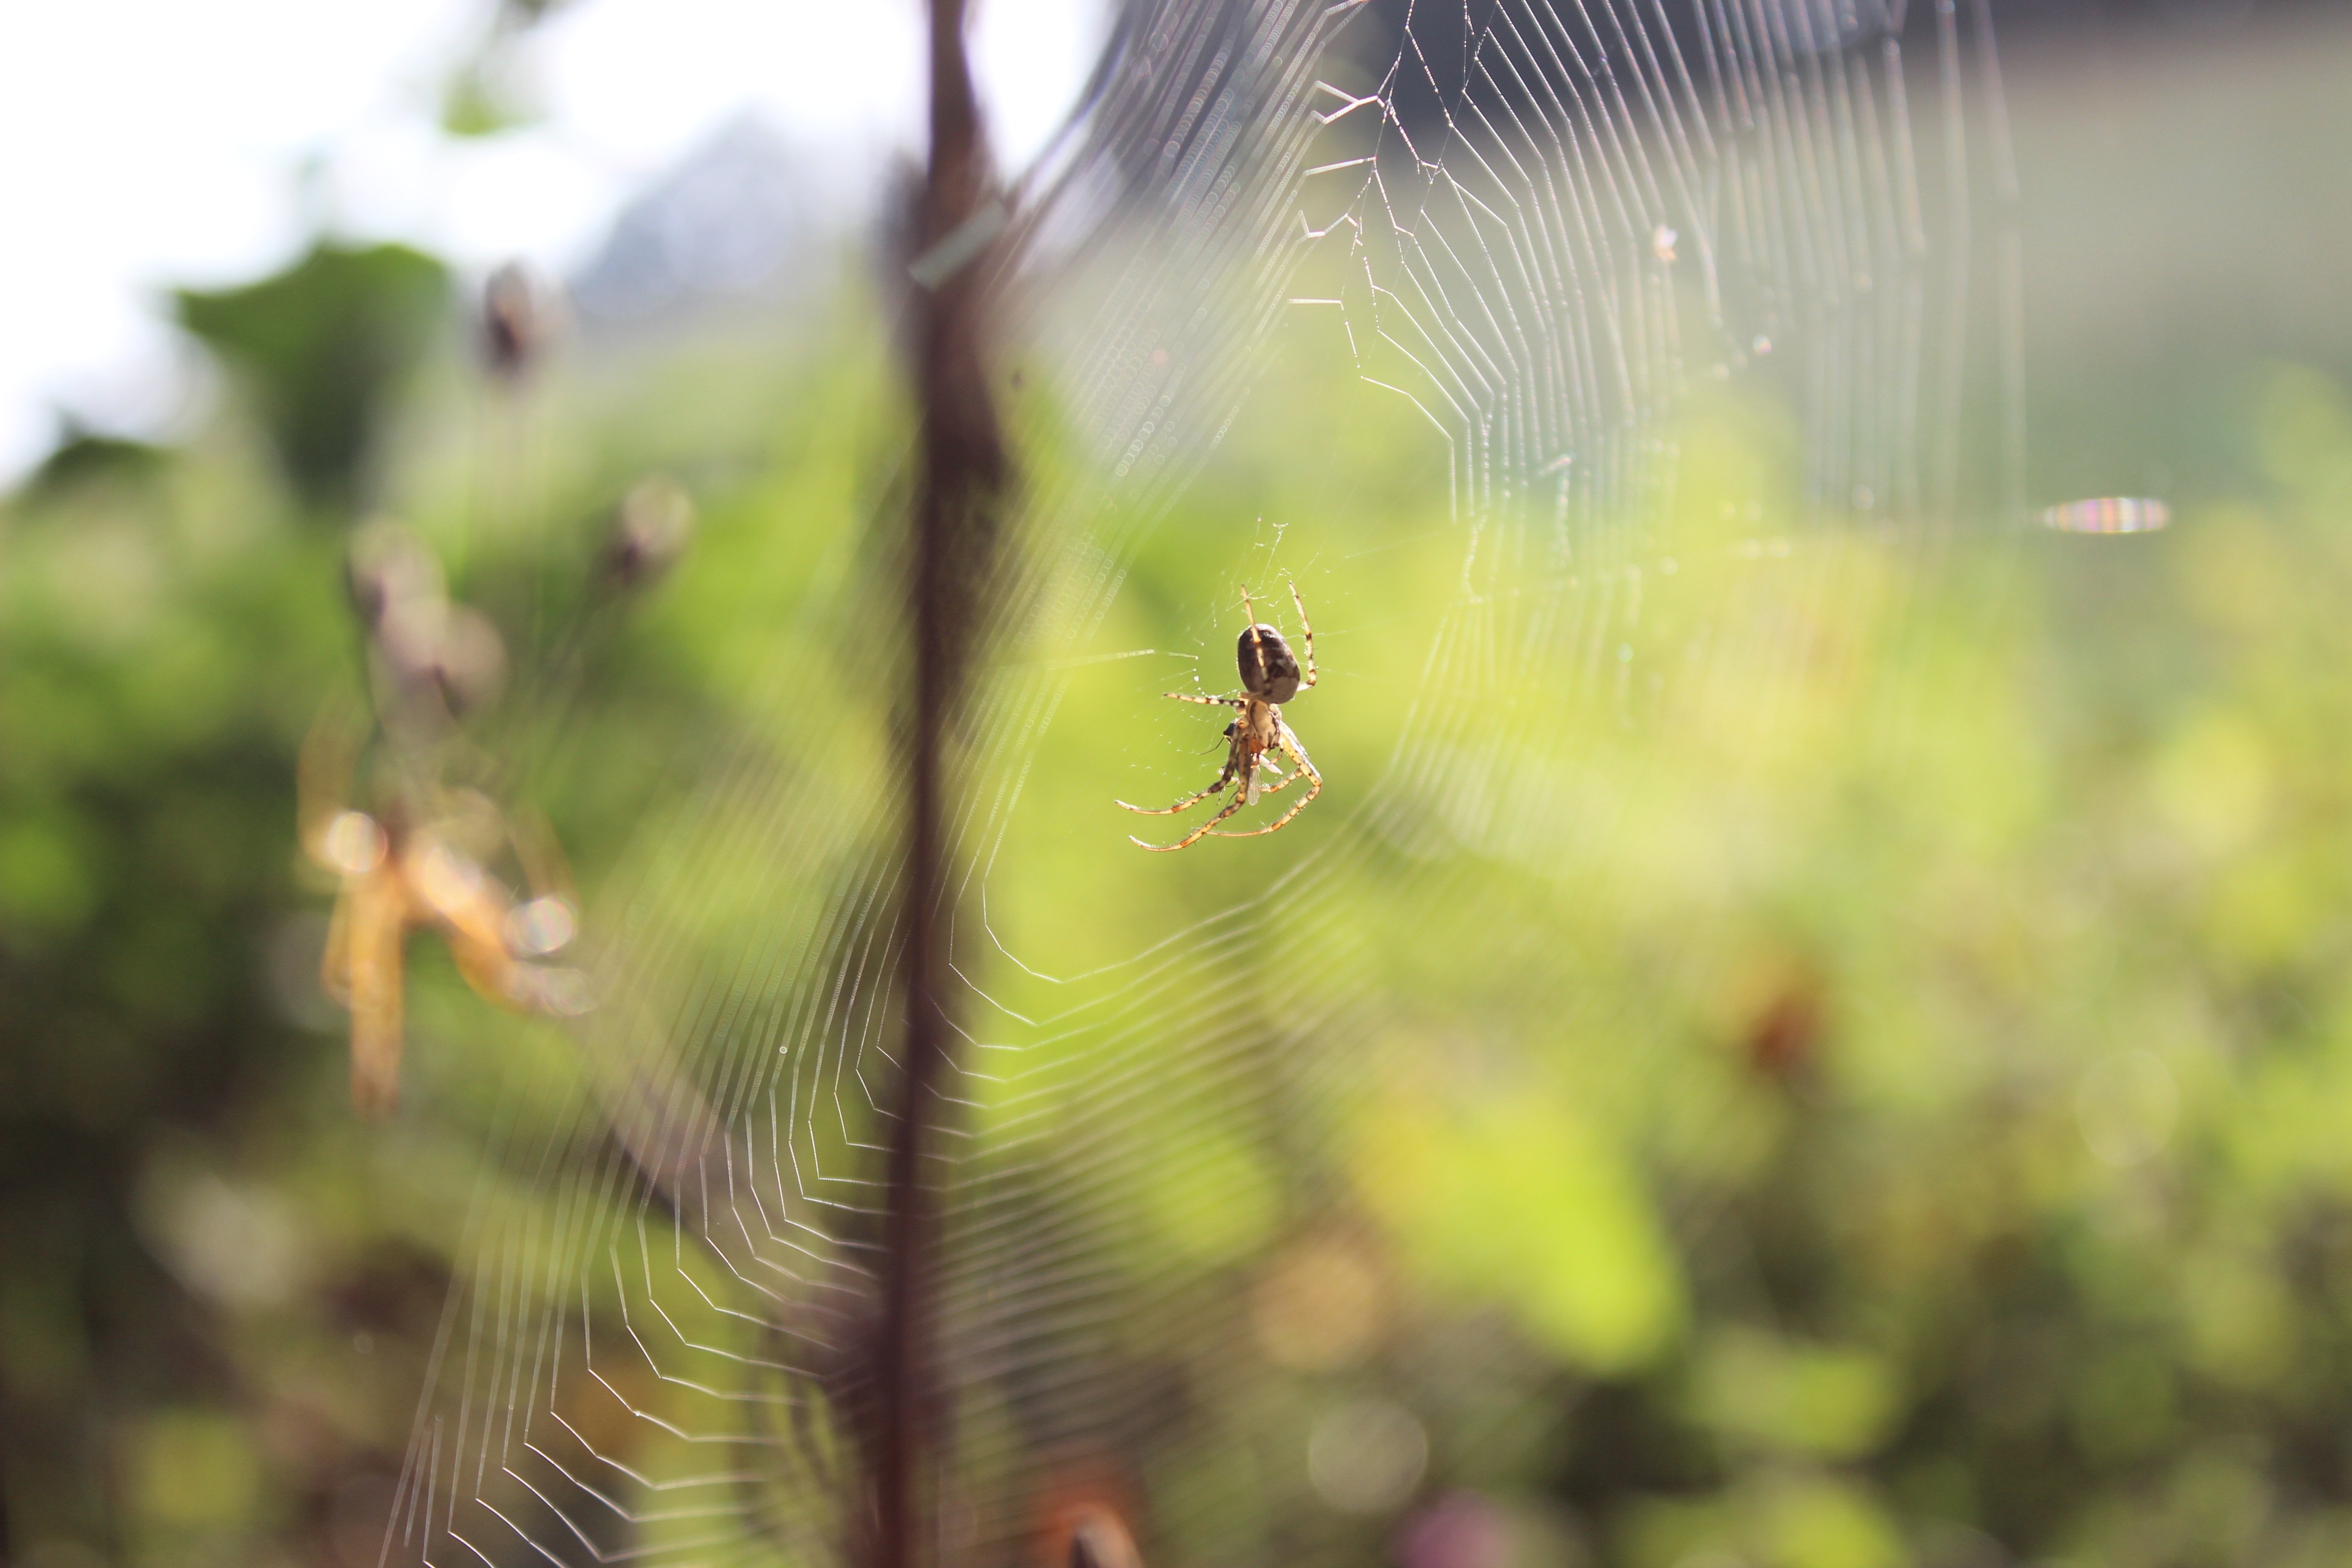
landscape, nature, grass, dew, plant, photography, leaf, flower, wildlife, web, food, green, insect, macro, botany, flora, fauna, invertebrate, spider web, close up, spider, scary, composition, detailed, flies, woven, macro photography